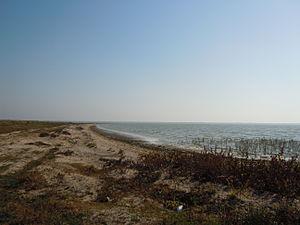
Cet article recense les zones humides d'Ukraine concernées par la convention de Ramsar.